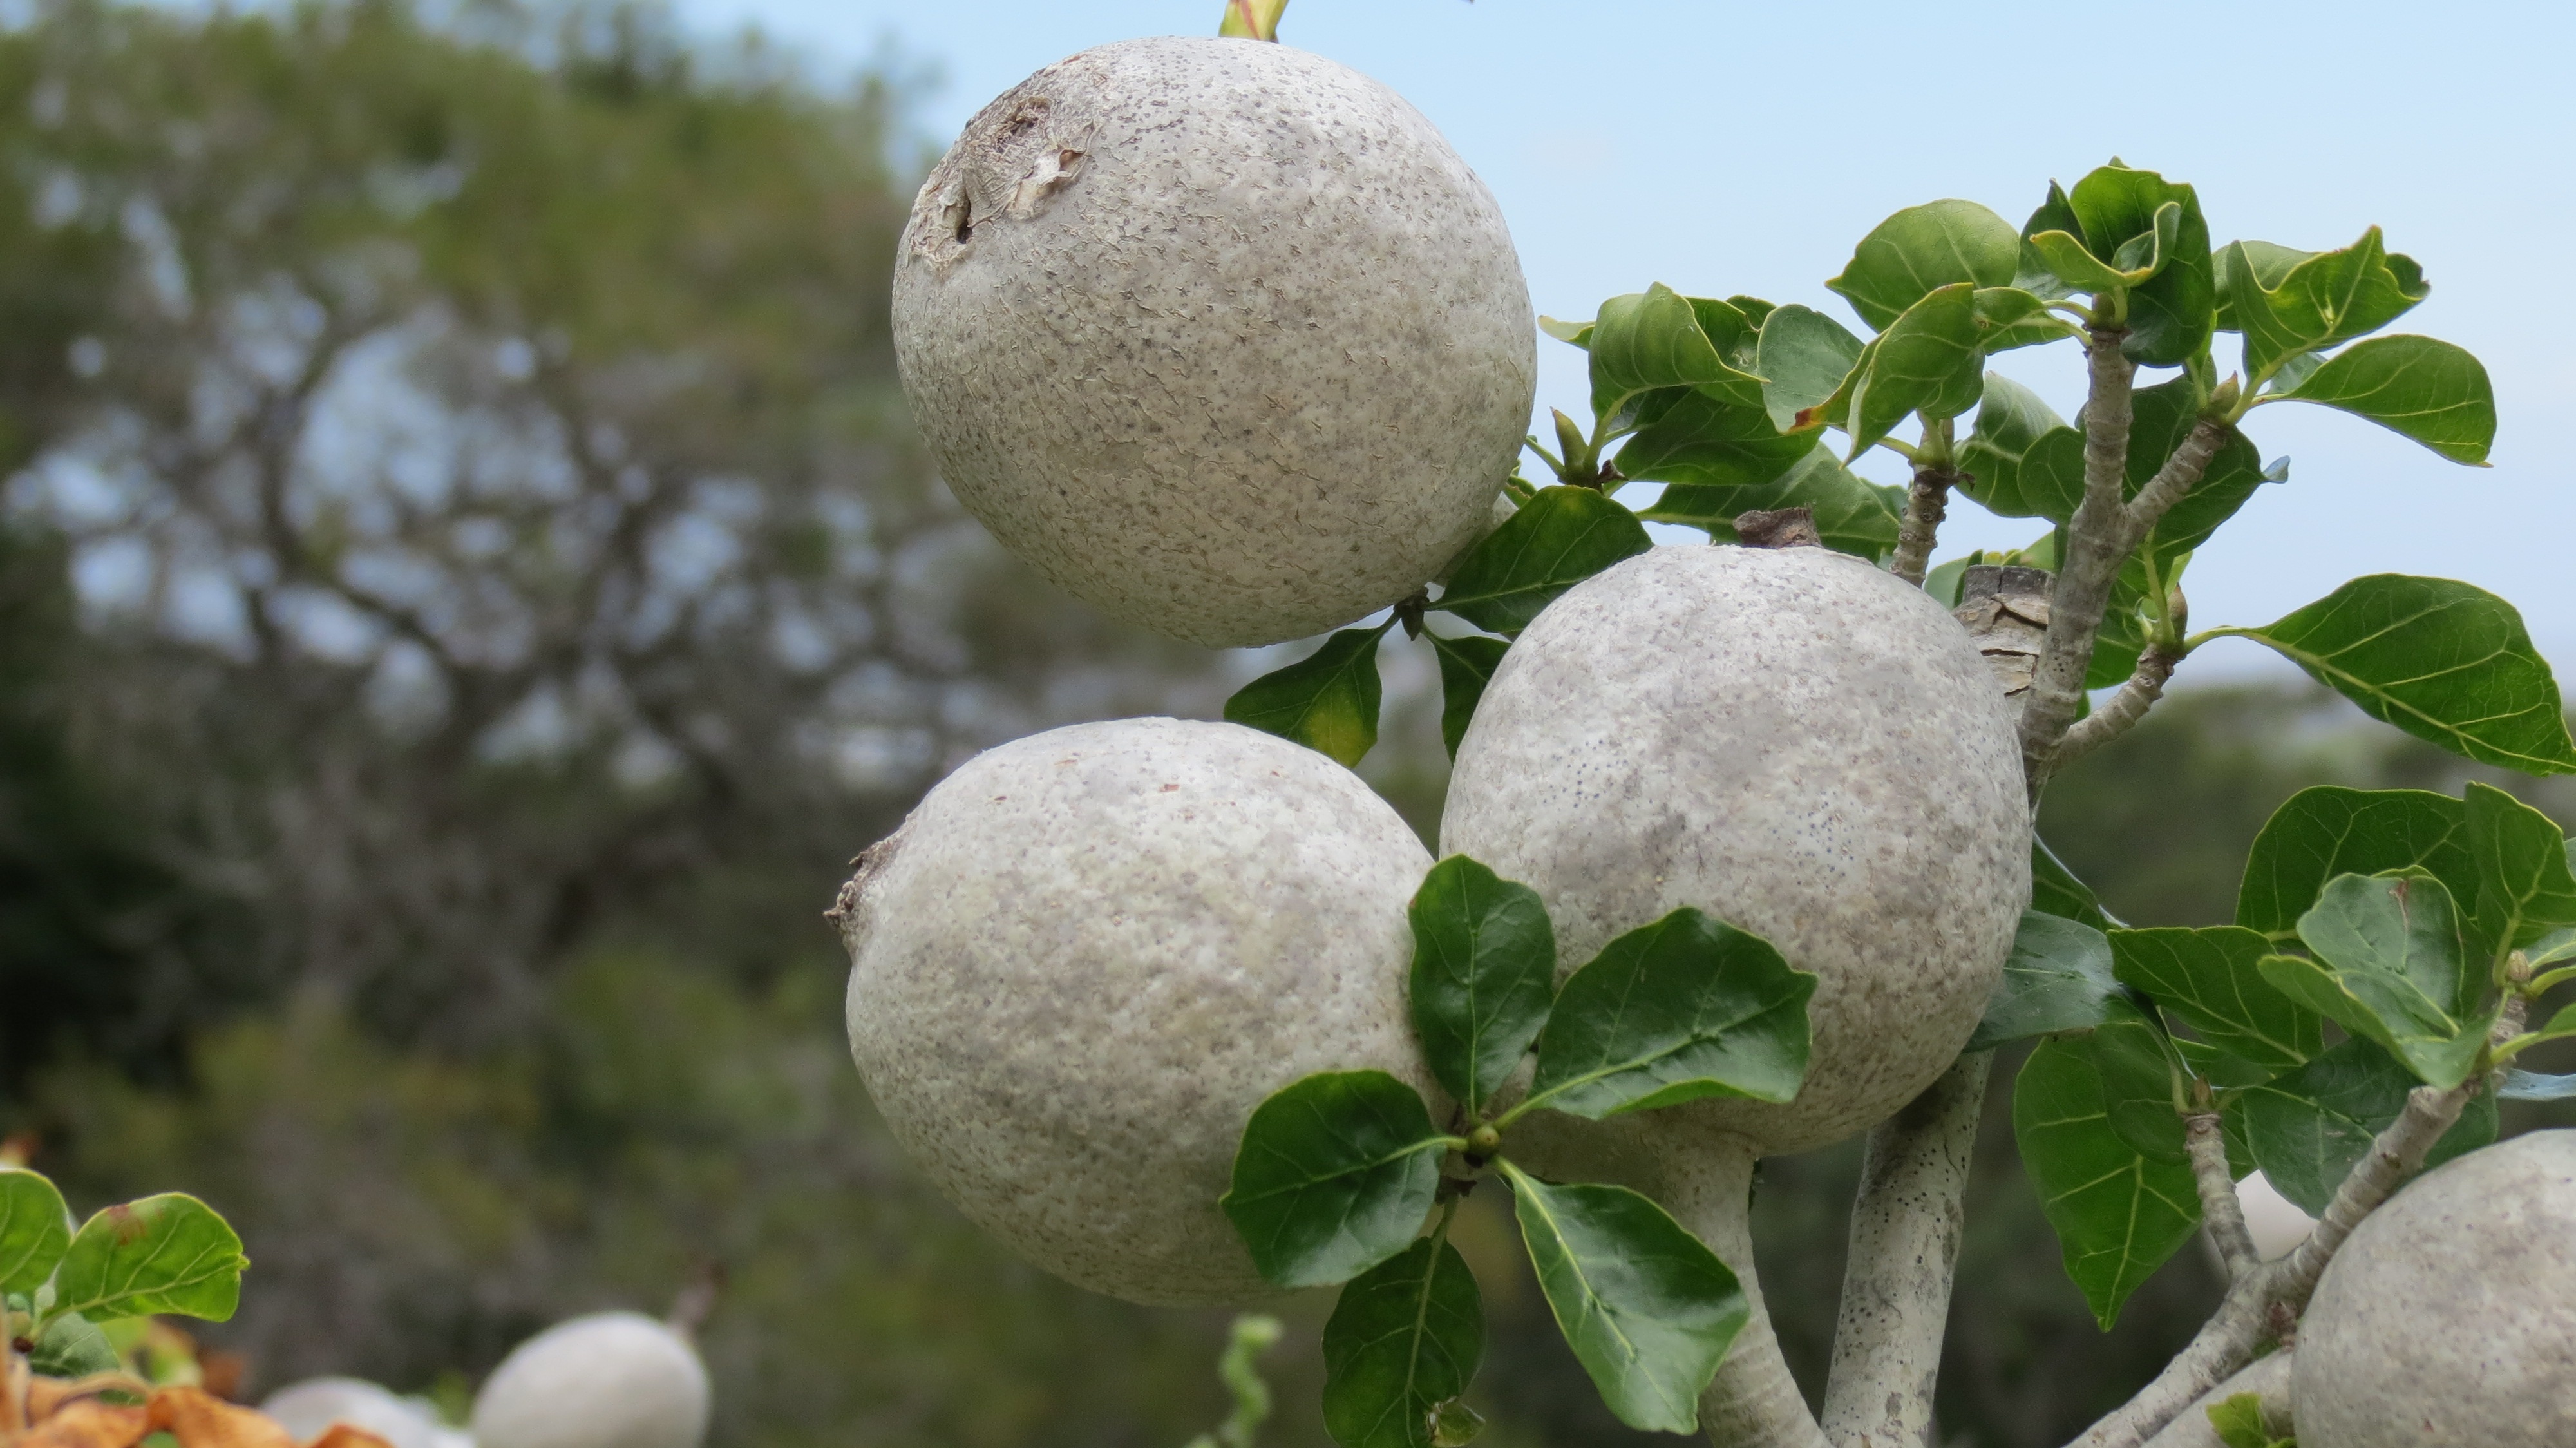
branch, plant, fruit, flower, food, produce, botany, flora, botanical, coconut, exotic, citrus, botanic, flowering plant, moon plant, land plant